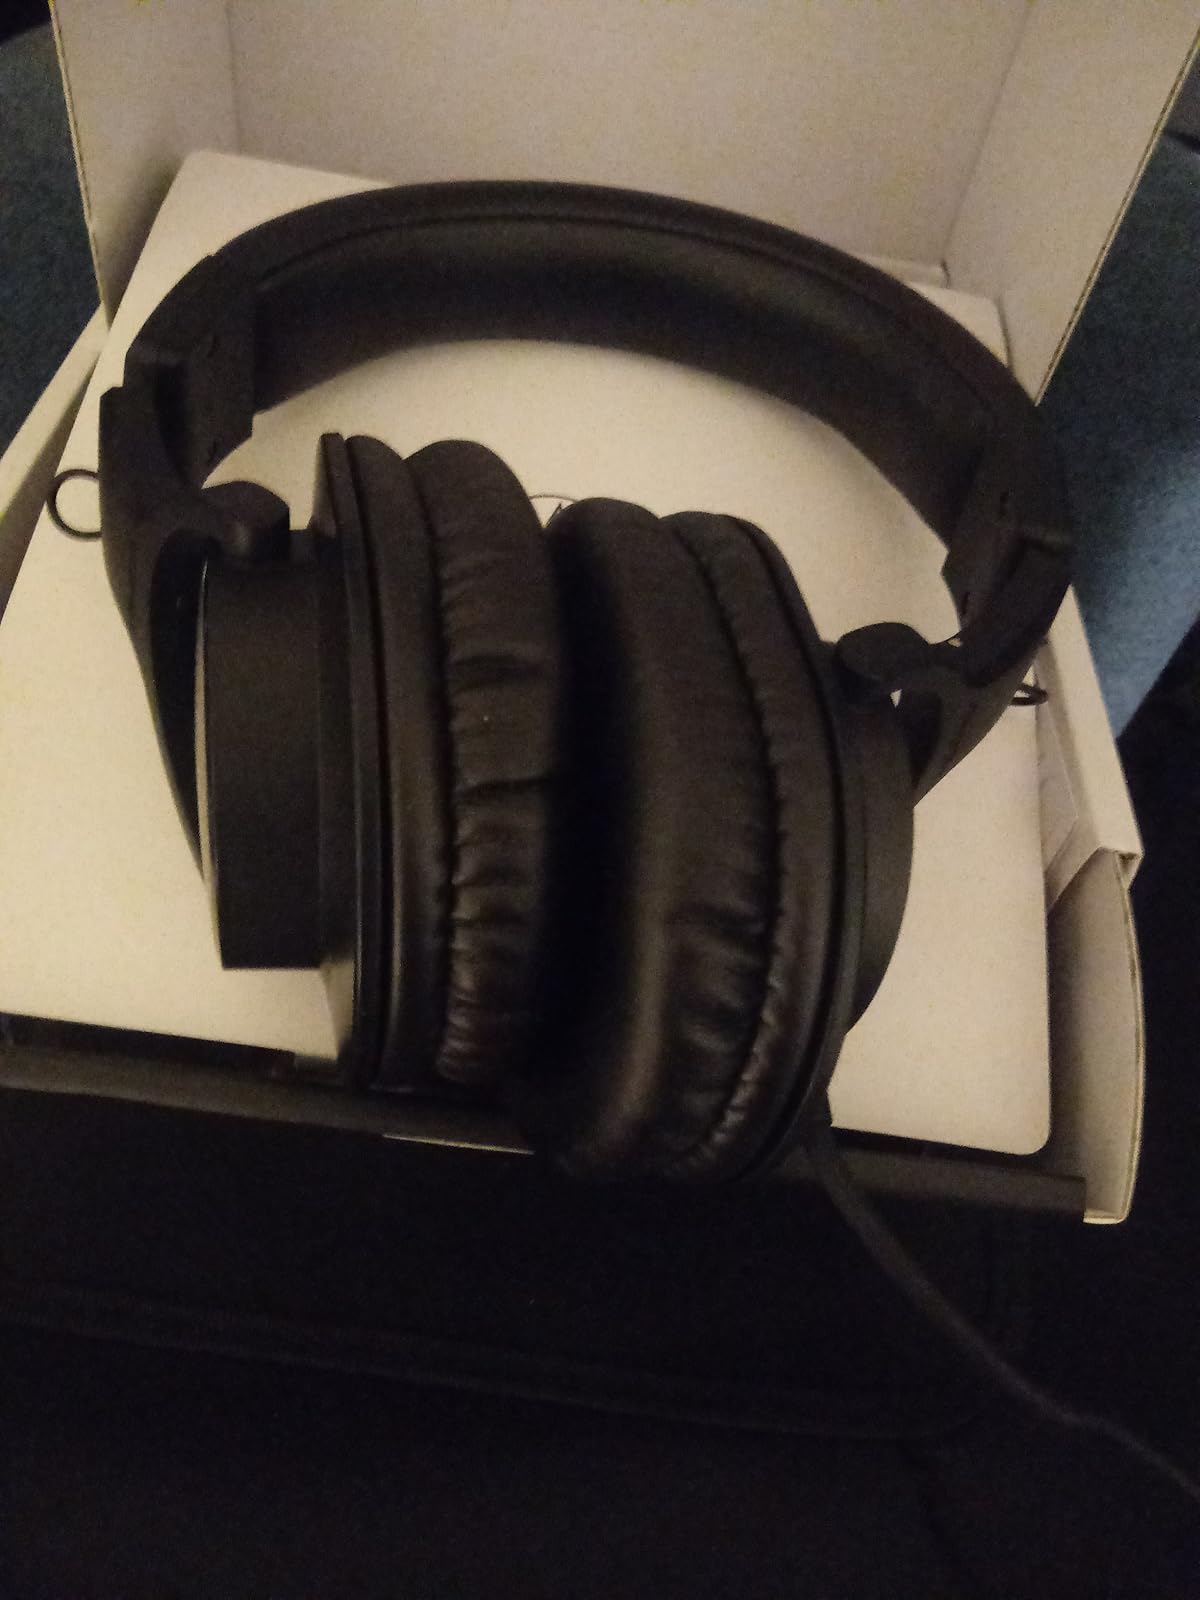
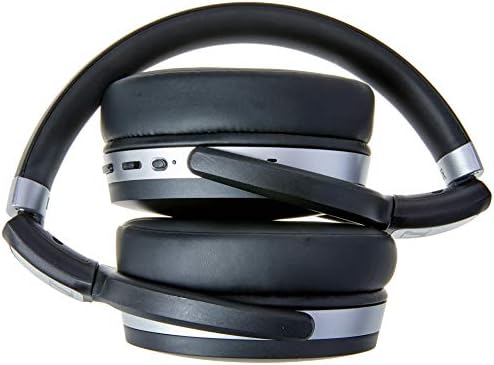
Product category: headphones
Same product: no